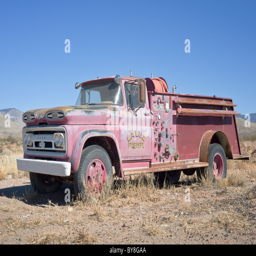
an old fire truck fades in the sun